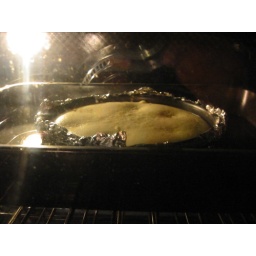
The port and redwine cheese cake in the oven